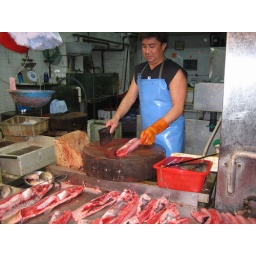
A butcher in the open air market chopping one of those chickens up.